Dwarfism

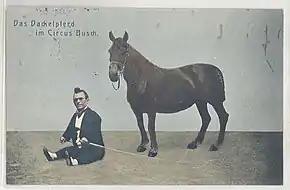
Dwarfism occurs in animals as well as humans; horses can have achondroplastic symptoms, as shown here next to a person with dwarfism. All small dog breeds exhibit dwarfism (the standard size of dogs, without interference from humans, is the same as that of the wolves).

Dwarfism has been defined as having an adult height of less than , or alternatively, having a height of at least two standard deviations less than the mean of an individual's population, considering age, sex, and ancestry. There is a wide range of physical characteristics. Variations in individuals are identified by diagnosing and monitoring the underlying disorders. There may not be any complications outside adapting to their size. Short stature is a common replacement of the term 'dwarfism', especially in a medical context. However, those with mild skeletal dysplasias may not be affected by dwarfism. In some cases of untreated hypochondroplasia, males grow up to . Though that is short in a relative context, it does not fall into the extreme ranges of the growth charts.